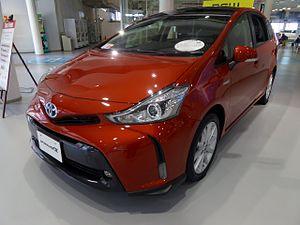
La Toyota Prius est une automobile hybride électrique produite par Toyota depuis 1997 avec quatre générations déjà commercialisées. La dénomination Toyota Prius couvre plusieurs modèles d'automobiles à motorisation hybride, présentant une double motorisation thermique et électrique et équipés du système Hybrid Synergy Drive. L'énergie utilisée est l'essence sauf pour la version rechargeable de la Prius III qui utilise également l'électricité du secteur et pas uniquement celle produite à bord par les machines électriques.